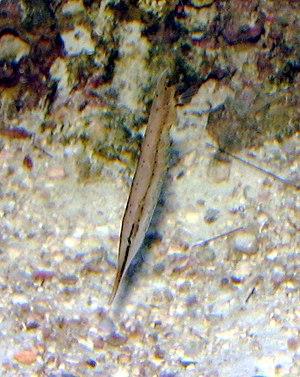
La famille des centriscidés comprend 5 genres de poissons canif et de poissons crevette.